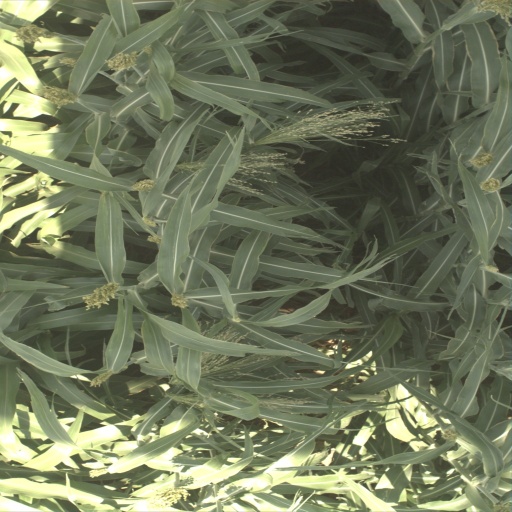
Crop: sorghum